Death regulator Nedd2-like caspase

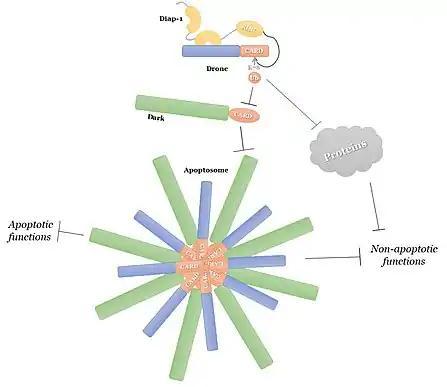
Figure 2. Regulation of Dronc's activity through mono-ubiquitylation. At K78, Diap-1 mono-ubiquitylates Dronc which exists the initiator caspase's CARD domain. Dronc 's association with Dark and thereby apoptosome formation is impeded by said ubiquitylation. It has inhibitory repercussions for both Dronc's apoptotic and non-apoptotic roles, since apoptosome formation is essential for the protease's activation. K78 mono-ubiquitylation may be capable of blocking interactions with some proteins which can have a detrimental impact on Dronc's non-apoptotic functions.

Activation of Dronc is also monitored by ubiquitylation. (see figure 2) Ubiquitylation is a modification that happens after protein translation: in this process, protein ubiquitin conjugates to a lysine residue. However, the exact mechanism of Dronc ubiquitylation remains partially unknown to this day. In "Drosophila melanogaster" cells, mono-ubiquitylation on residue K78 (located in the CARD domain) is carried in caspase Dronc. Ubiquitylation of this residue of the CARD domain, which interacts with the apoptosome during apoptosis, keeps Dronc from activating in the apoptosome and prevents apoptosis of the cell. Ubiquitylation by E3 ubiquitin ligase activity of Diap-1 negatively regulates Dronc activity. Even a partial decrease in ubiquitylation is already enough to importantly rise Dronc activity. Moreover, it has also been shown that K78 mono-ubiquitylation assumes an inhibitory role in Dronc's non-apoptotic capacities, which may not need its catalytic movement, but still being significant for the endurance of the fruit fly. In "Drosophila melanogaster" cells, caspase Dronc is ubiquitylated by Diap-1. Similarly, effector caspases Caspase-3 and Caspase-7 are monoubiquitylated by cIAP2 in vitro.